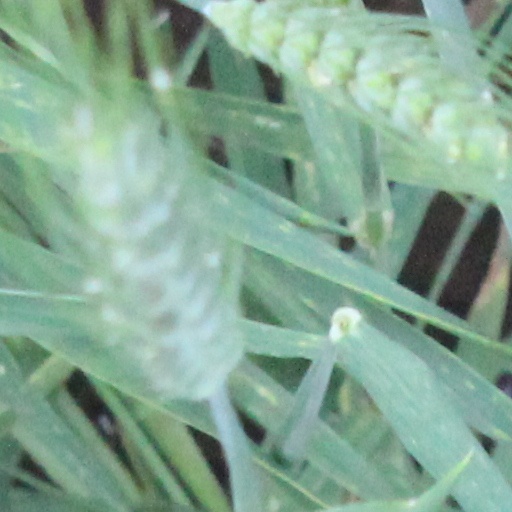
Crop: wheat